Seven deadly sins

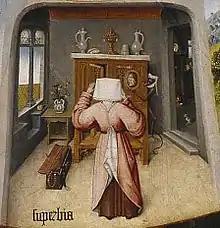
Detail of "Pride" from "The Seven Deadly Sins and the Four Last Things" by Hieronymus Bosch, c. 1500

Wrath can be defined as uncontrolled feelings of anger, rage, and even hatred. Wrath often reveals itself in the wish to seek vengeance.